Bird migration

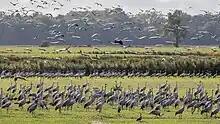
In the autumn, gigantic numbers of common cranes gather in the northern federal German states of Mecklenburg-Vorpommern and Brandenburg in order to rest and prepare themselves for the long journey south.

Bewick then describes an experiment that succeeded in keeping swallows alive in Britain for several years, where they remained warm and dry through the winters. He concludes: